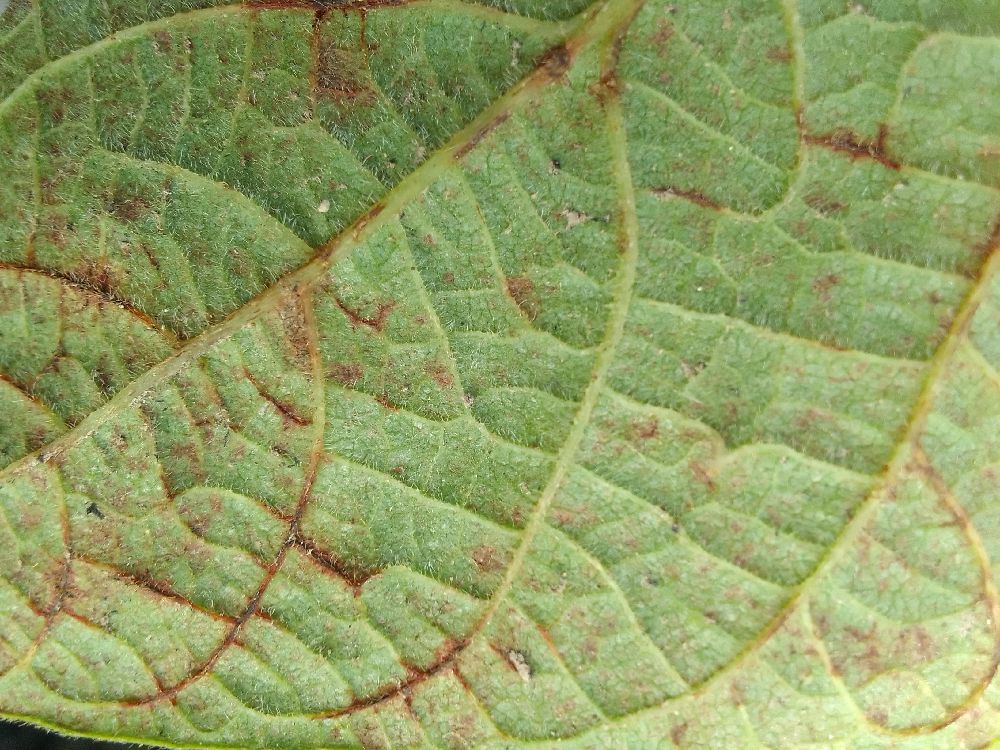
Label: anthracnose